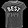
Label: T - shirt / top